Range Rover Evoque

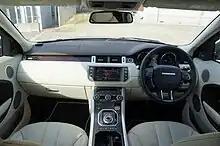
Interior

The ERAD system could propel the LRX to speeds up to before the engine was started by an integrated starter generator as part of the stop-start system. ERAD was designed to reduce emissions by an average of 20% under the NEDC test cycle and was expected to offer another 10% reduction in extra-urban driving situations while also optimizing the off-road ability of the vehicle. Land Rover aimed to achieve 120 g/km emissions and fuel economy of on the European combined cycle with an efficient 2.2-litre turbo-diesel engine based on PSA DW12. The Evoque would become the only four-cylinder vehicle in the Range Rover lineup.